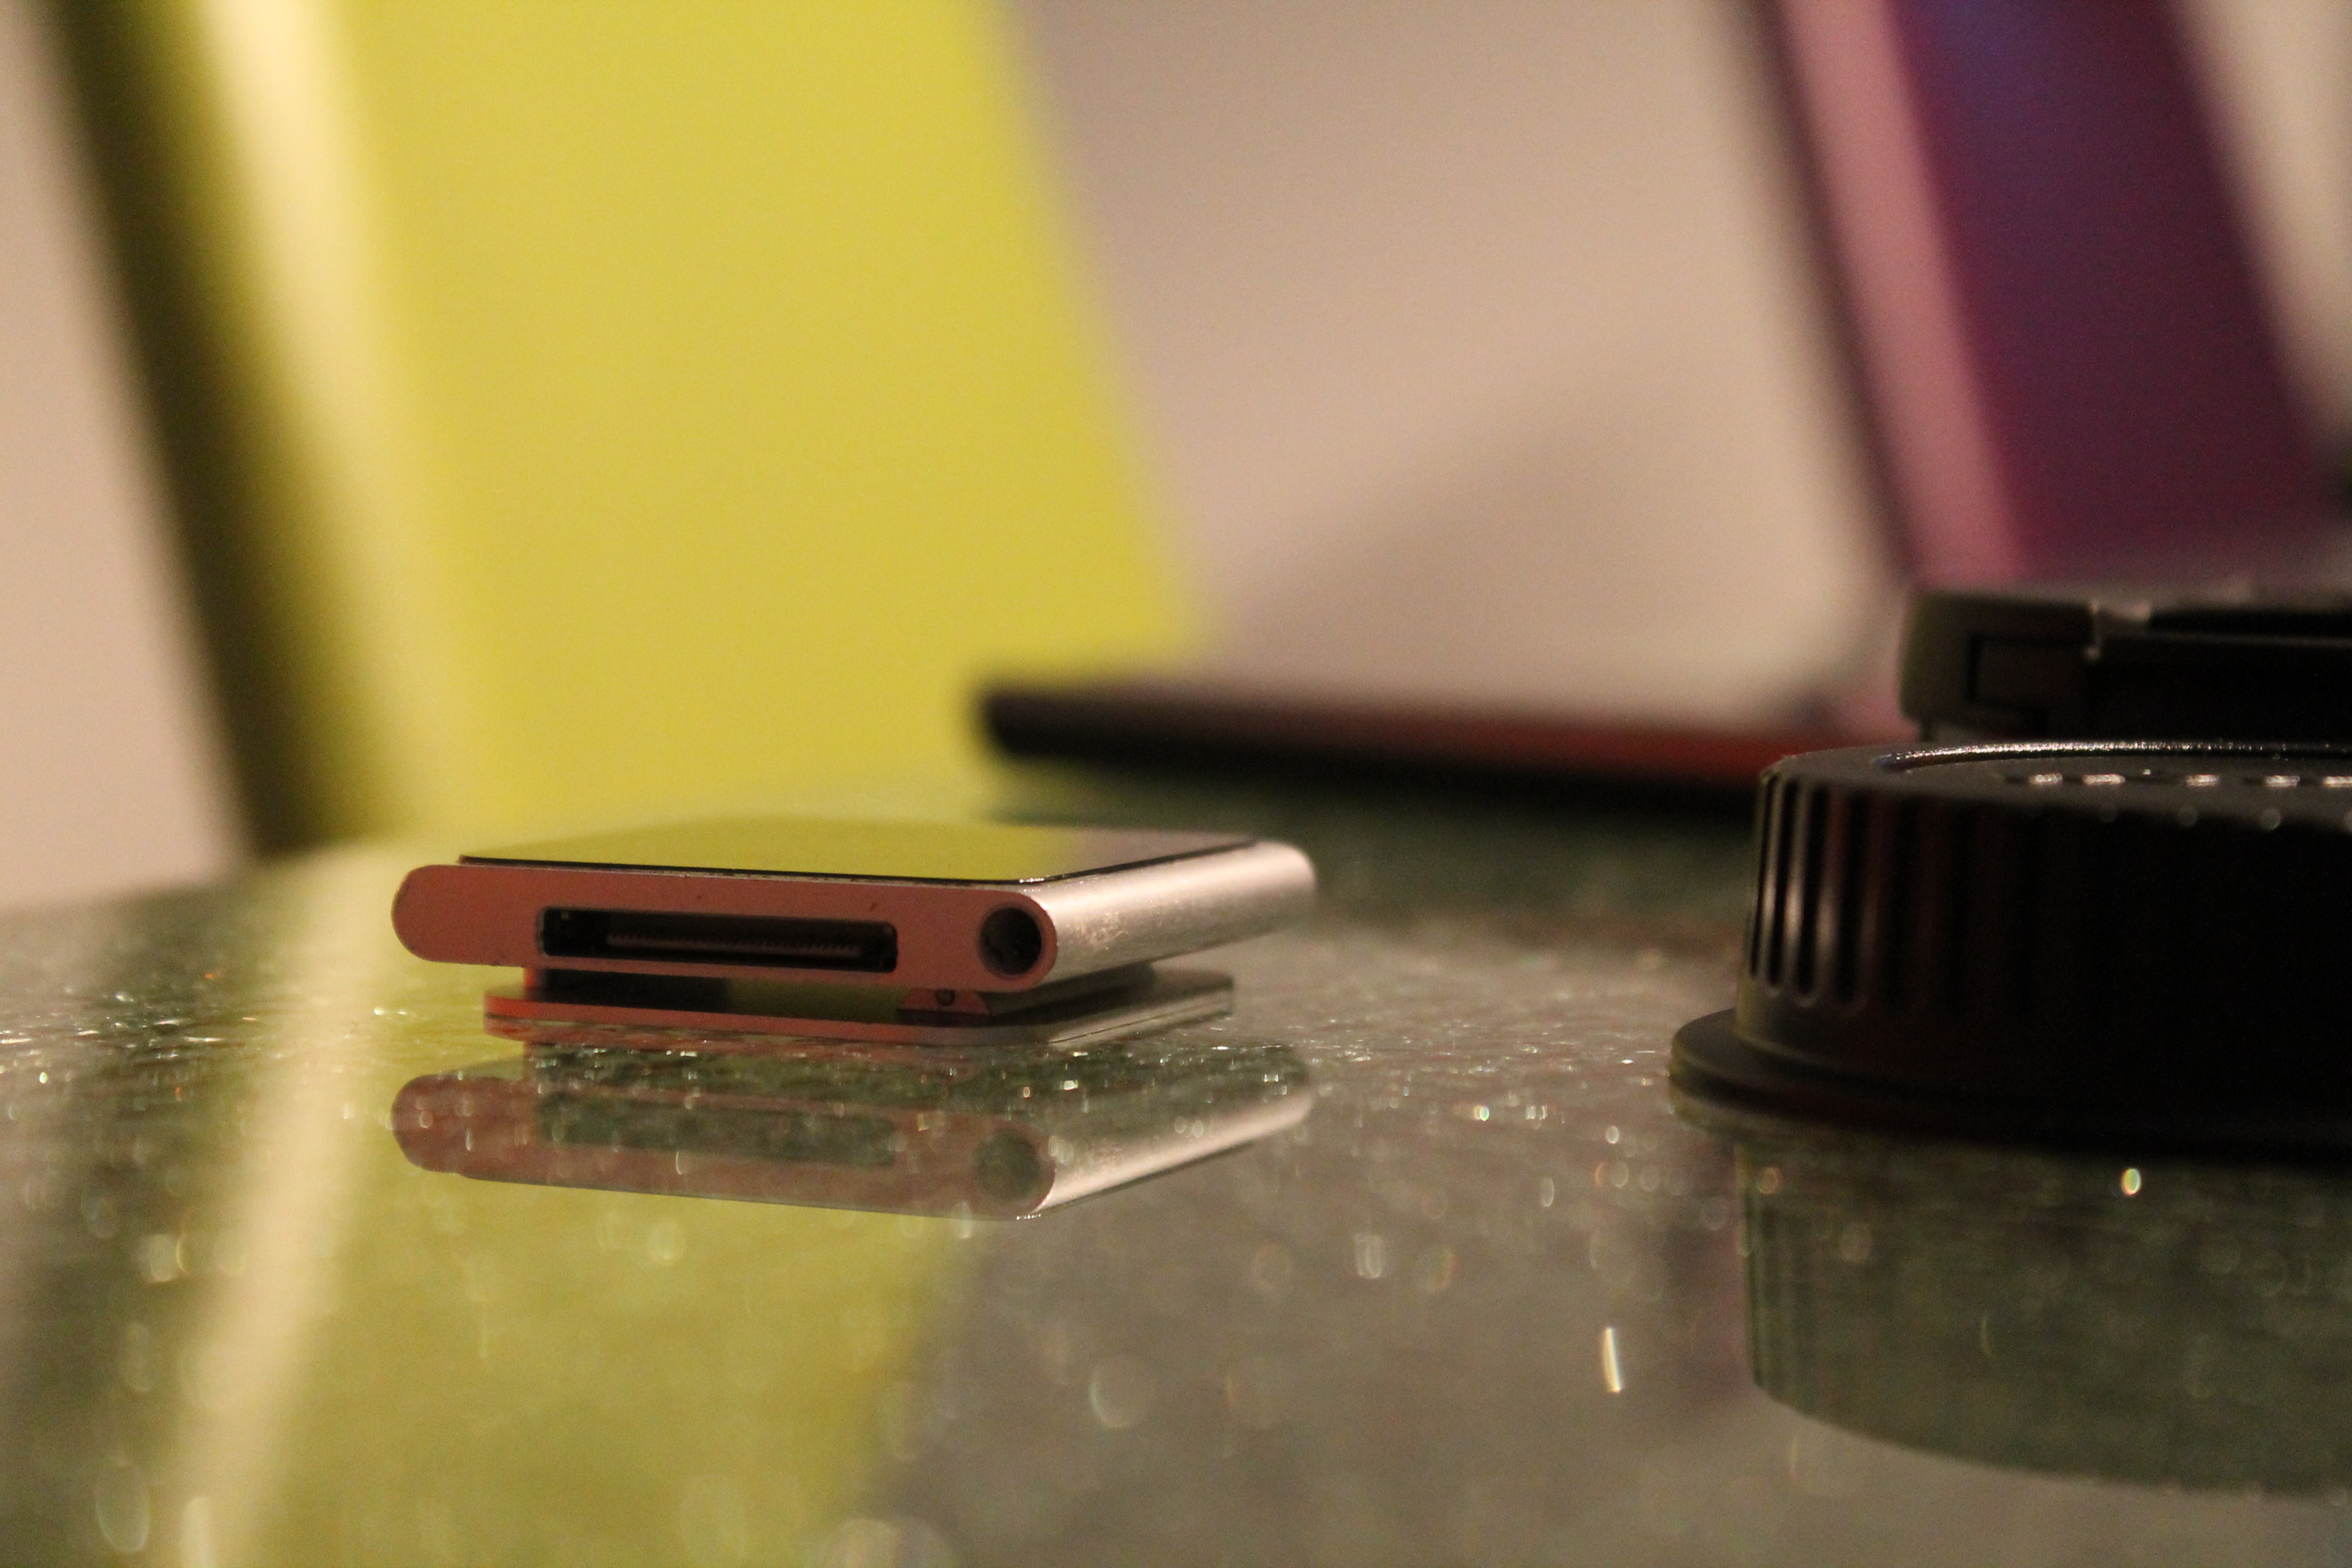
table, music, technology, equipment, color, player, electronic, device, electronics, audio, eye, media, sound, ipod, mp3 player